Vladimir Romanov

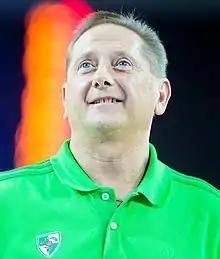
Romanov in 2014

He was chairman of UBIG Investments, which owned a majority of the shares in failed Lithuanian bank Ūkio Bankas. Cash flow from the bank enabled him to stake significant stakes in various sporting clubs, becoming the majority shareholder in both Scottish Premier League football club Hearts and Lithuanian Basketball League club Žalgiris, and taking control of the Lithuanian club FBK Kaunas. The group was the owner of Belarusian Premier League club FC Partizan Minsk before it was sold in March 2012.